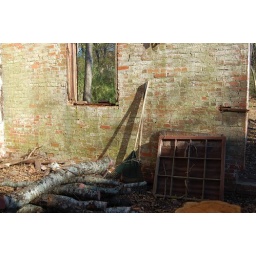
Rake and window against the wall of a dilapidated warehouse, Farmington, Oconee County, GA